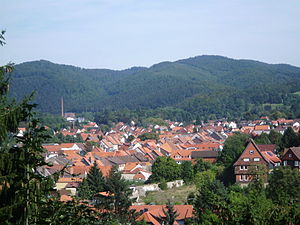
Herzberg am Harz
Herzberg set mod vest fra slottet
Herzberg am Harz er en by og kommune i det centrale Tyskland med knap 13.150 indbyggere, beliggende under Landkreis Göttingen, i den sydlige del af delstaten Niedersachsen. Landskabsmæssigt ligger kommunen i den sydvestlige ende af mittelgebirgeområdet Harzen.